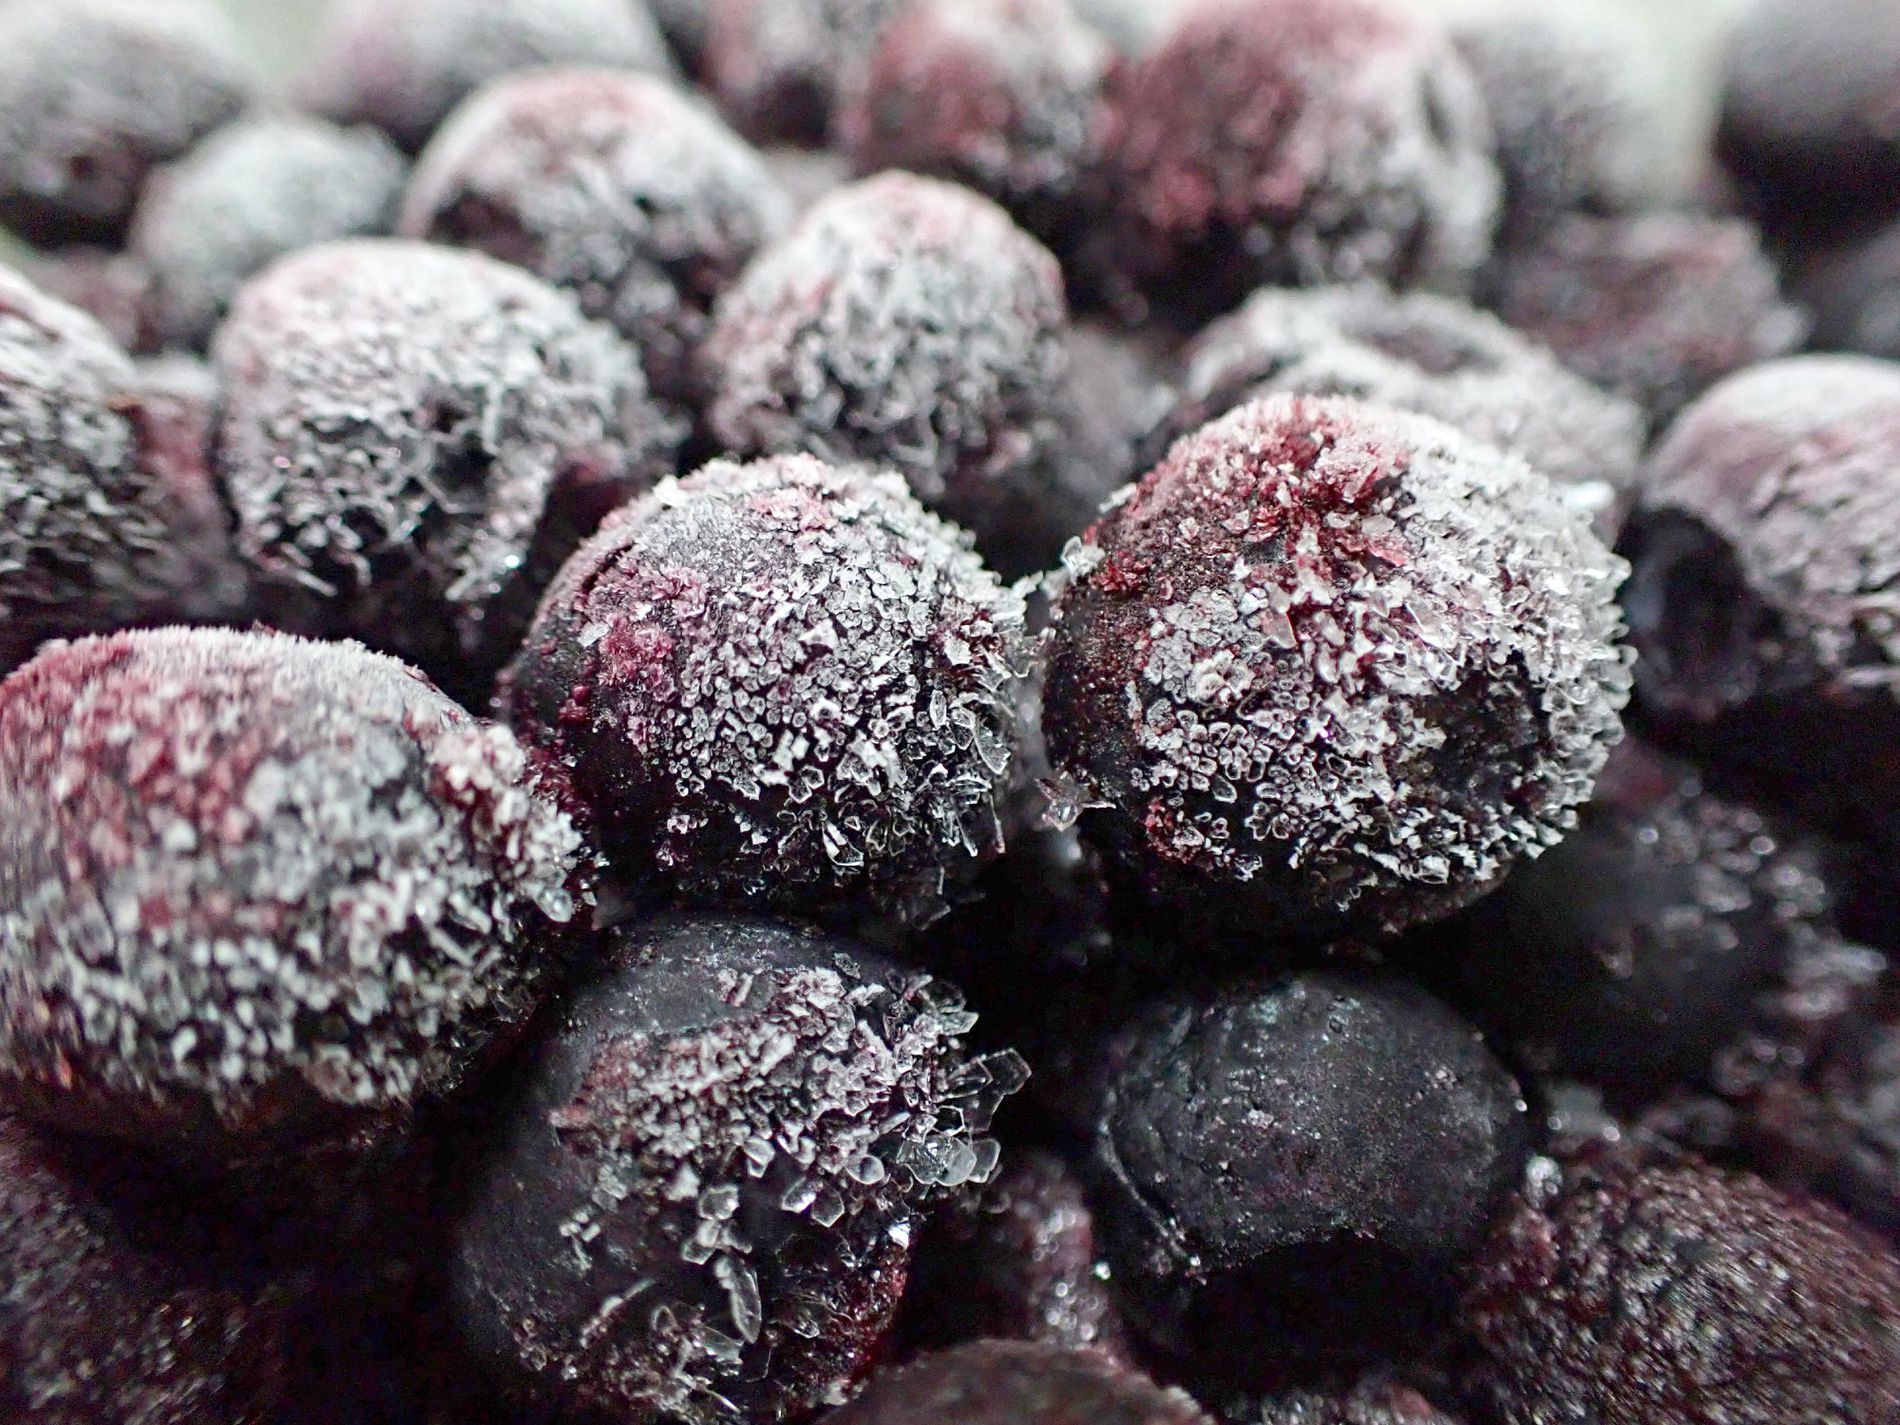
Frozen Blueberries.
A close-up view of blueberries, each showing deep purple textures and subtle surface details in a frozen state.
A close-up shot captured from a macro front angle, the frozen blueberries fill the frame with frosty detail and rich color. The cool atmosphere and sharp focus create a fresh, crisp feeling with a palette of purples, whites, and cold shadows.
Labels: Berry, Blueberry, Food, Fruit, Plant, Produce, Ice, Nature, Outdoors, Weather, Frost, Snow
Camera: OLYMPUS CORPORATION TG-6
Aperture: F2.3
Exposure: 1/40 sec
ISO: 800
Focal length: 5.4 mm